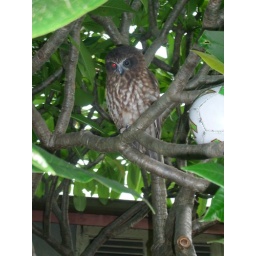
owl &amp;amp; ball in tree